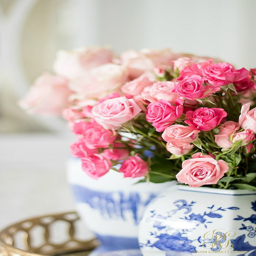
pink and person how to add this trendy color combo to your home decor , table and closet - classic color combination